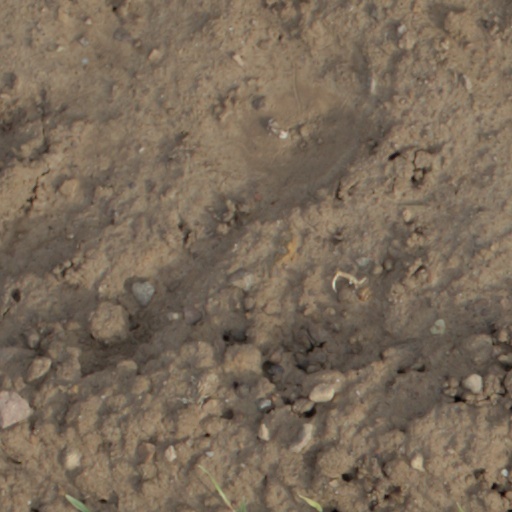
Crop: wheat